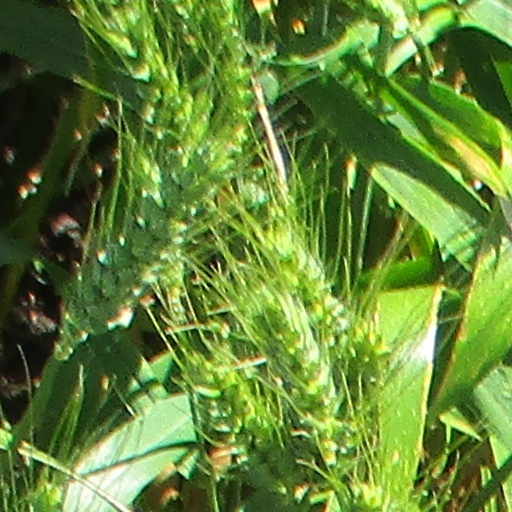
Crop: wheat